Portrait of a Man in a Red Cap

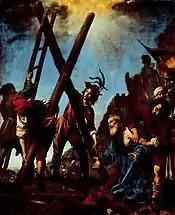

Although the sitter has not been identified, this portrait was apparently well known, at least in the seventeenth century, and Carlo Dolci painted a copy of the figure into the background of his "Martyrdom of Saint Andrew" (Palazzo Pitti, Florence).